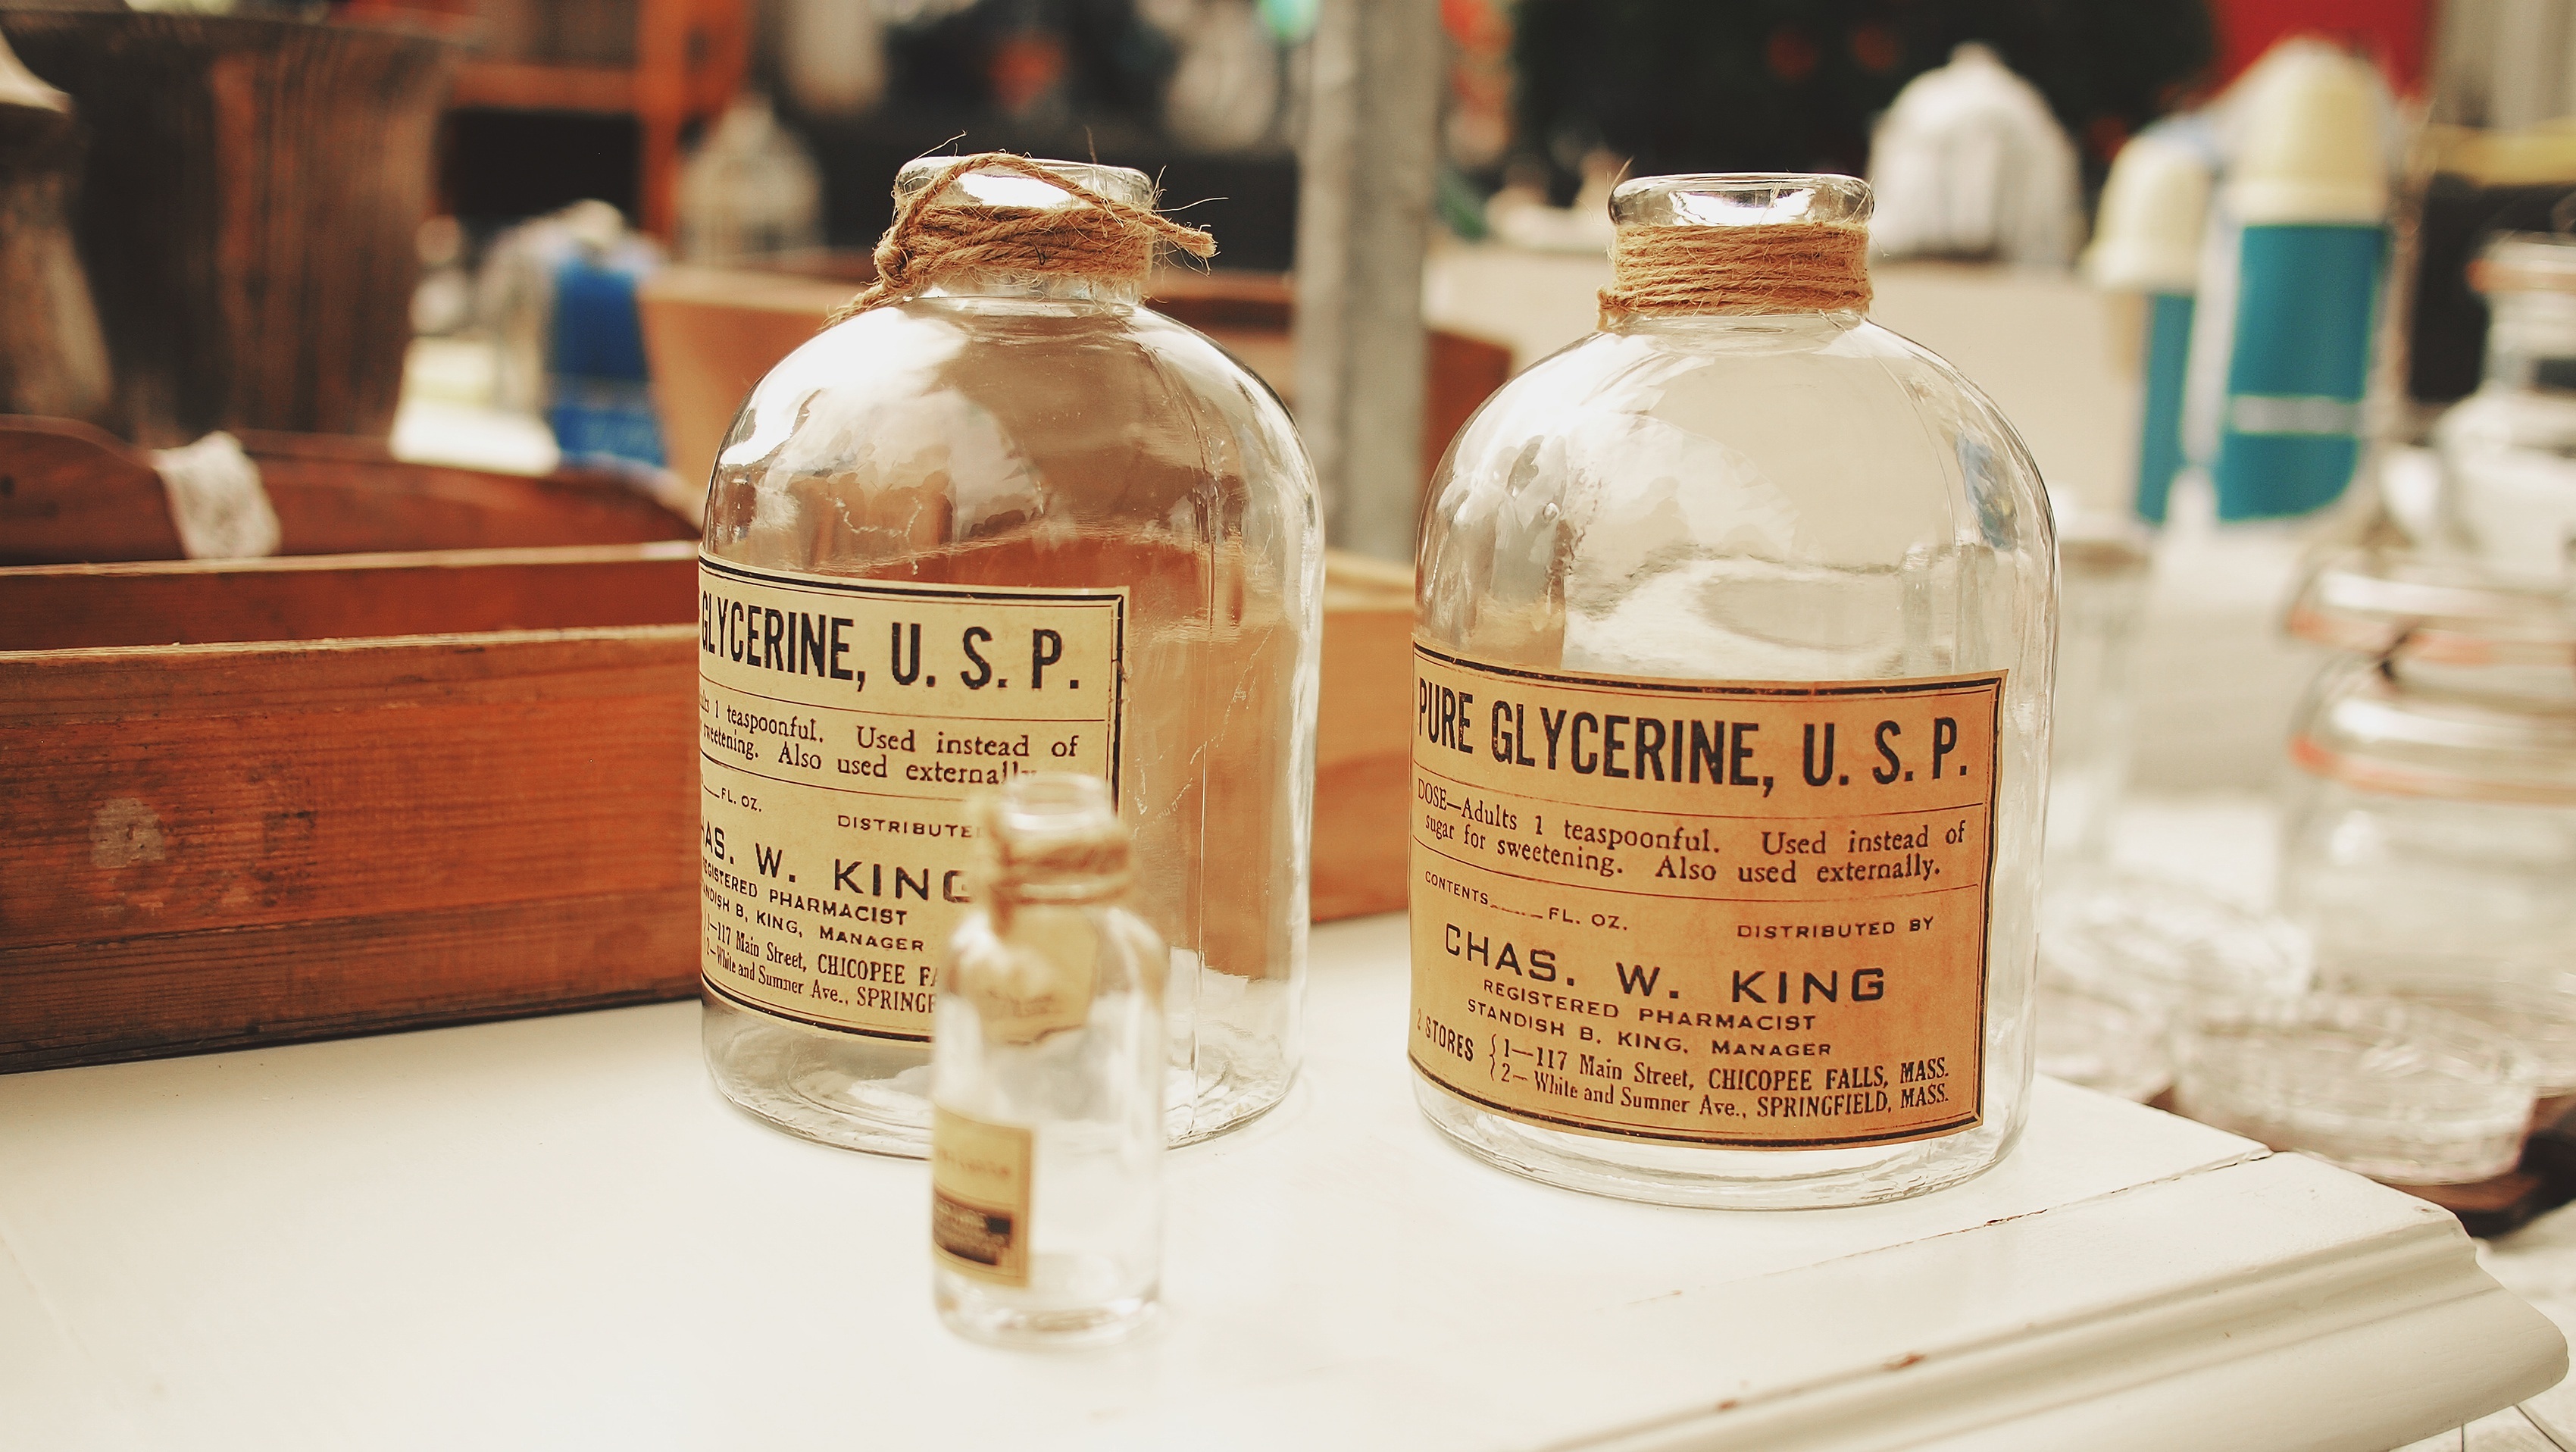
vintage, interior, old, decoration, drink, market, bottle, decor, alcohol, glass bottle, netherlands, dutch, skin, whisky, liqueur, medical, flavor, sense, brocante, open market, distilled beverage